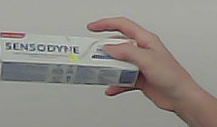
Product: sensodyne_toothpaste